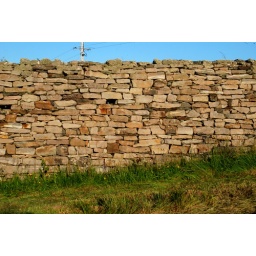
dry stone wall built 1950s by man from glen muckross kilcar co donegal 24/6/09